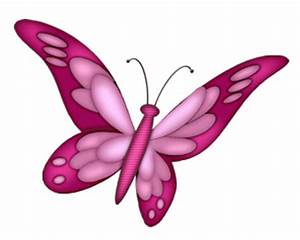
Label: butterfly